Dick Selma

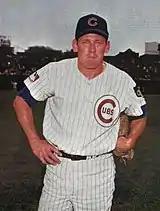
Selma in 1969 with the Chicago Cubs.

Selma was given the start for the Padres on opening day of the 1969 season. On April 8, 1969, Selma pitched a complete game and threw 12 strikeouts en route to a 2–1 victory, the Padres' first in franchise history. Selma ended up pitching only four games for the Padres, as he was traded to the Chicago Cubs for Joe Niekro, Gary Ross and Frankie Librán on April 24, 1969. It was during his time with the Cubs that Selma became known as a cheerleader for those sitting in Wrigley Field's bleachers. He finished his tenure with the Cubs with a 10–8 record, 161 strikeouts, and a 3.63 ERA. However, he had a 7–1 record before finishing 10–8, and partially as a result of this skid was traded. Selma was traded to the Philadelphia Phillies on November 17, 1969, with Oscar Gamble for a player to be named later (who became Larry Colton) and Johnny Callison.